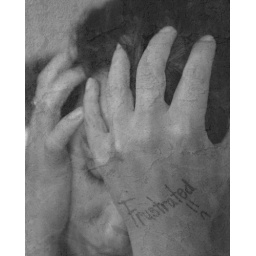
i am as frustrated with society as a pyromaniac in a petrified forest ~ a whitney brown